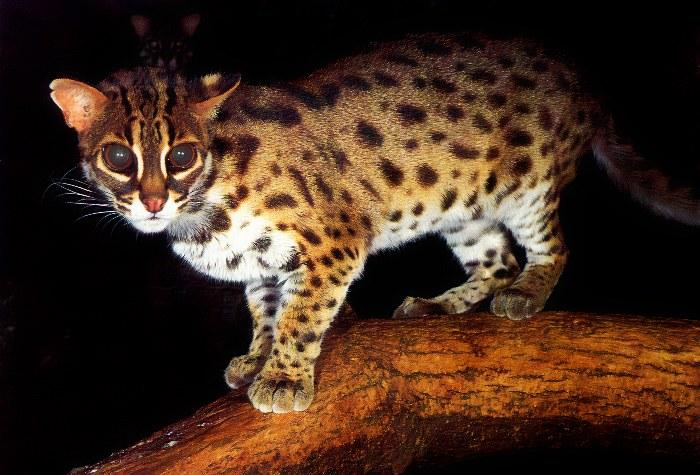
Breed: bengal